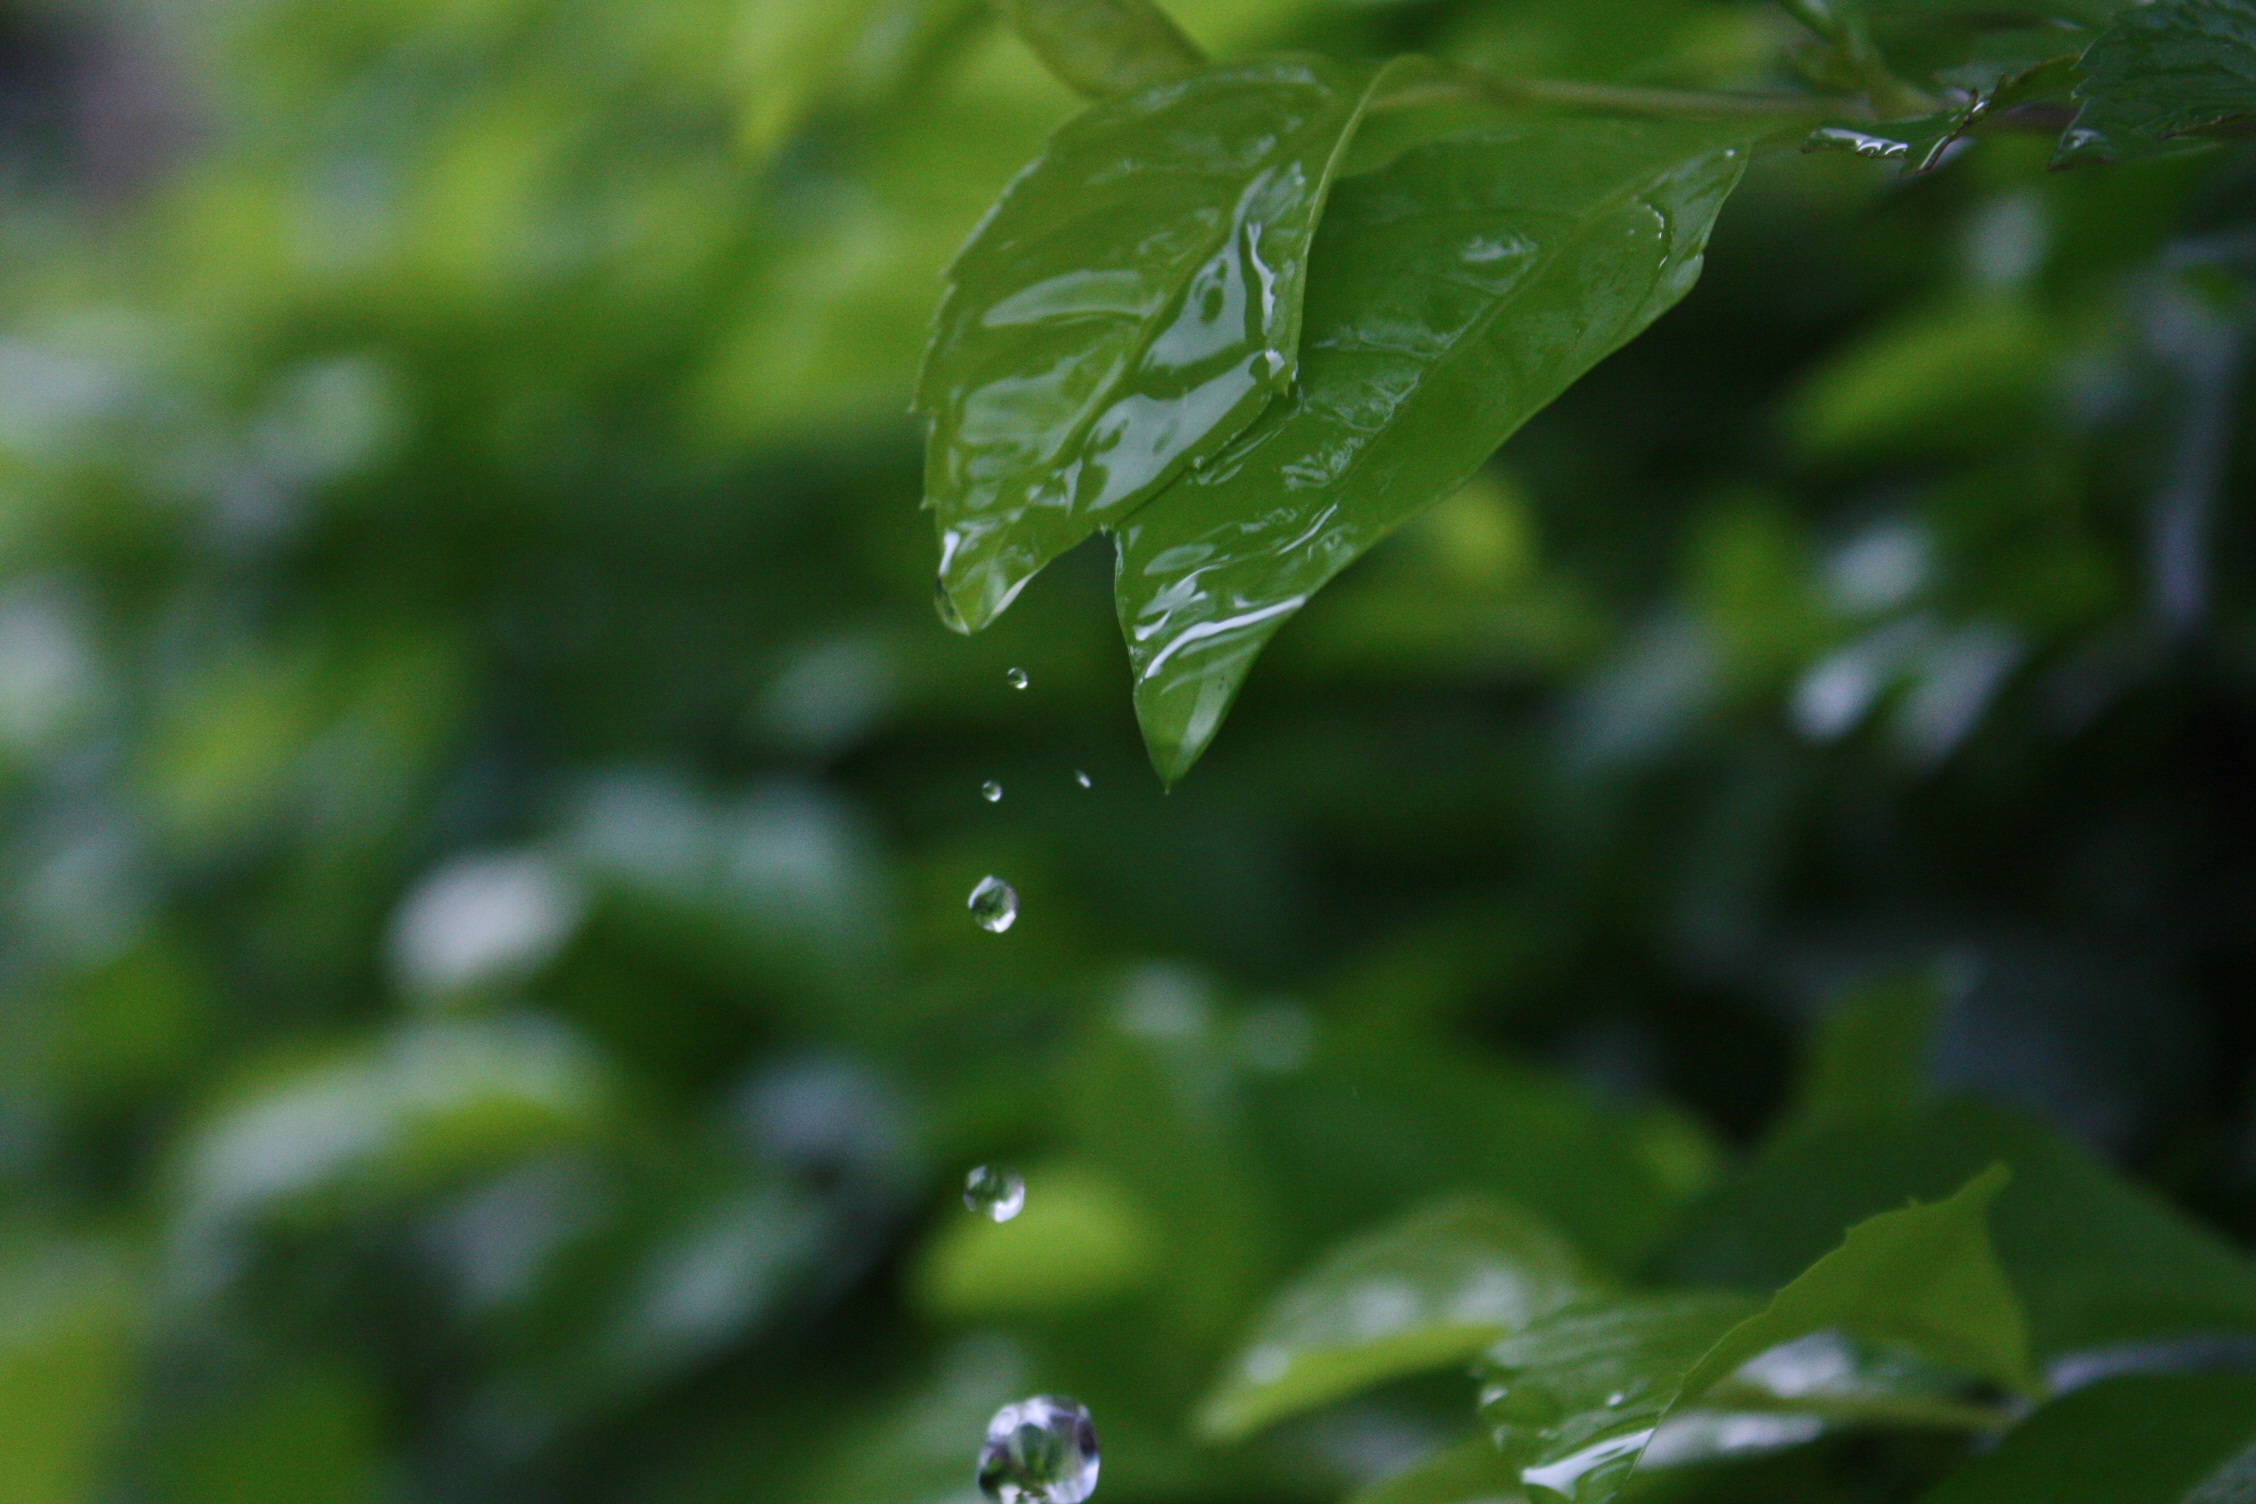
tree, nature, grass, branch, plant, sunlight, leaf, flower, green, produce, botany, flora, still life, close up, shrub, macro photography, flowering plant, water droplets, plant stem, land plant